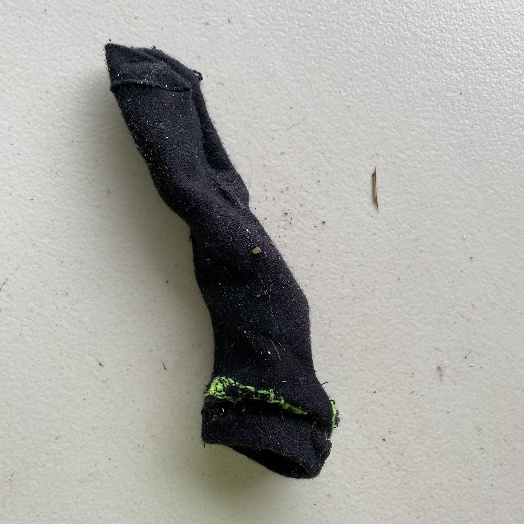
Label: Textile Trash